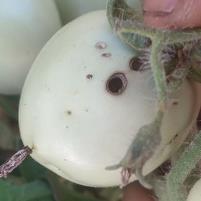
Crop: Tomato
Condition: helicoverpa-armigera-p